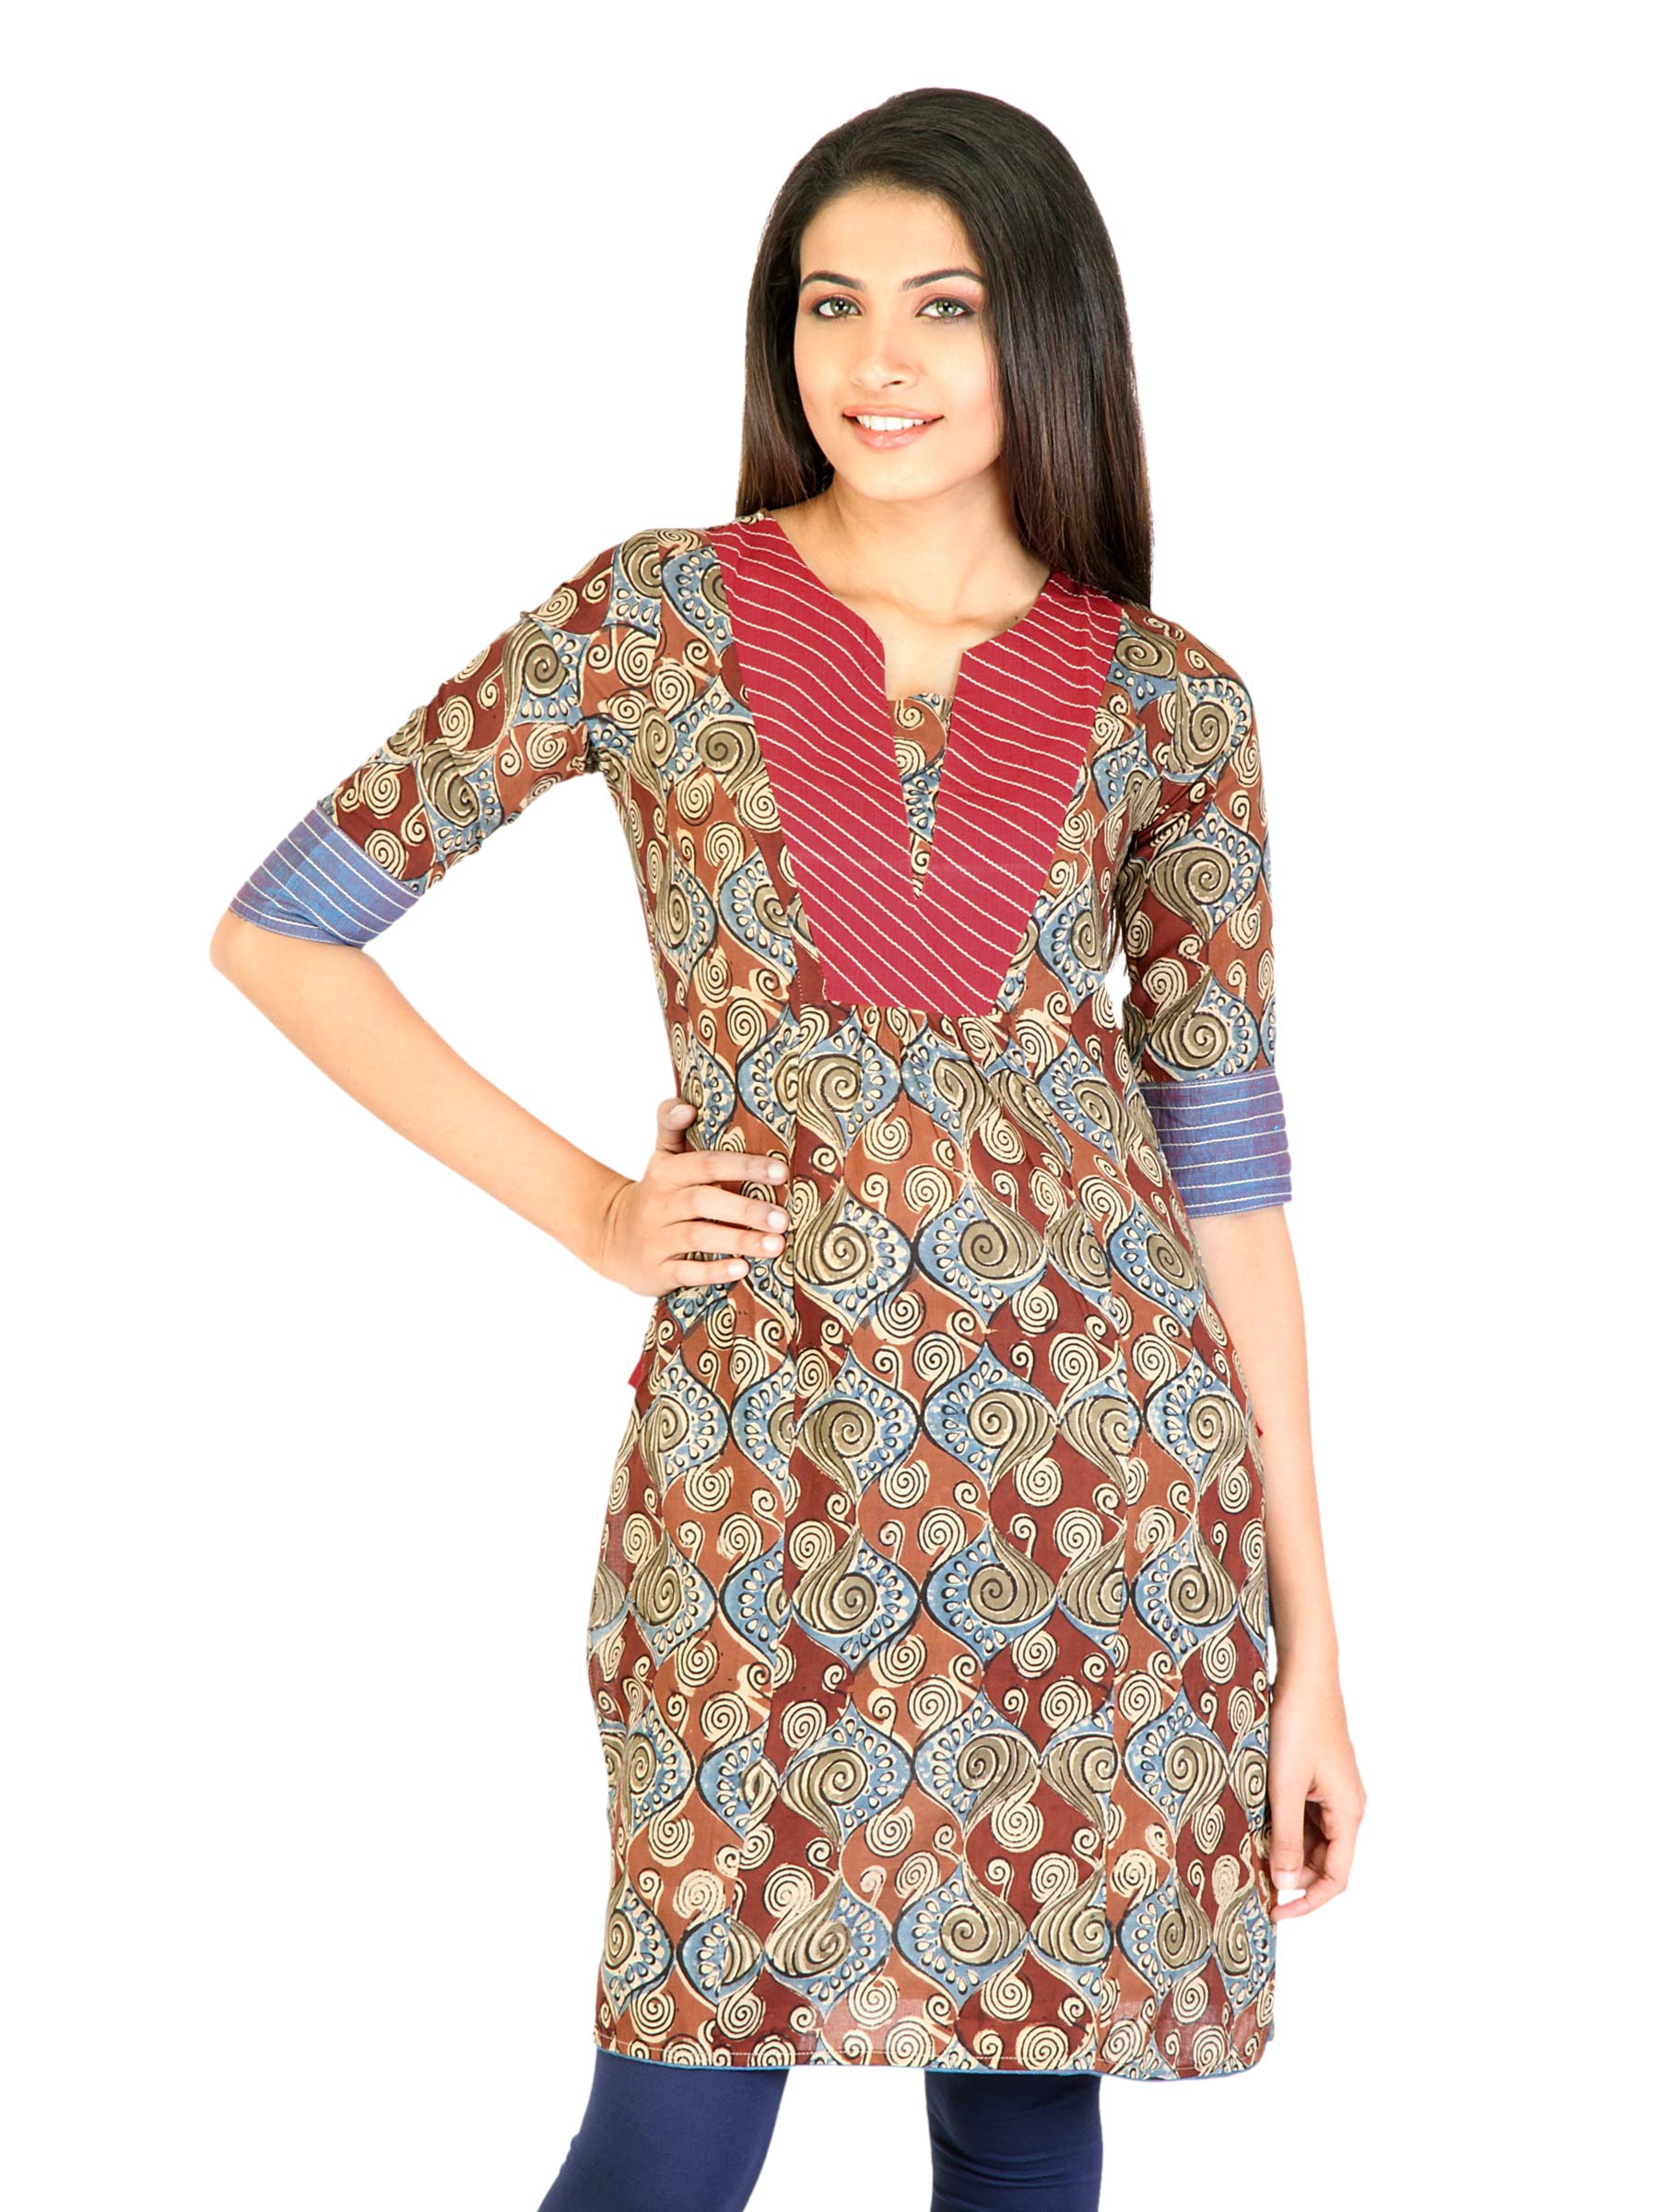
Mother Earth Women Kalamkari Red Kurtas
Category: Apparel / Topwear / Kurtas
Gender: Women
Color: Red
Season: Fall 2011
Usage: Ethnic